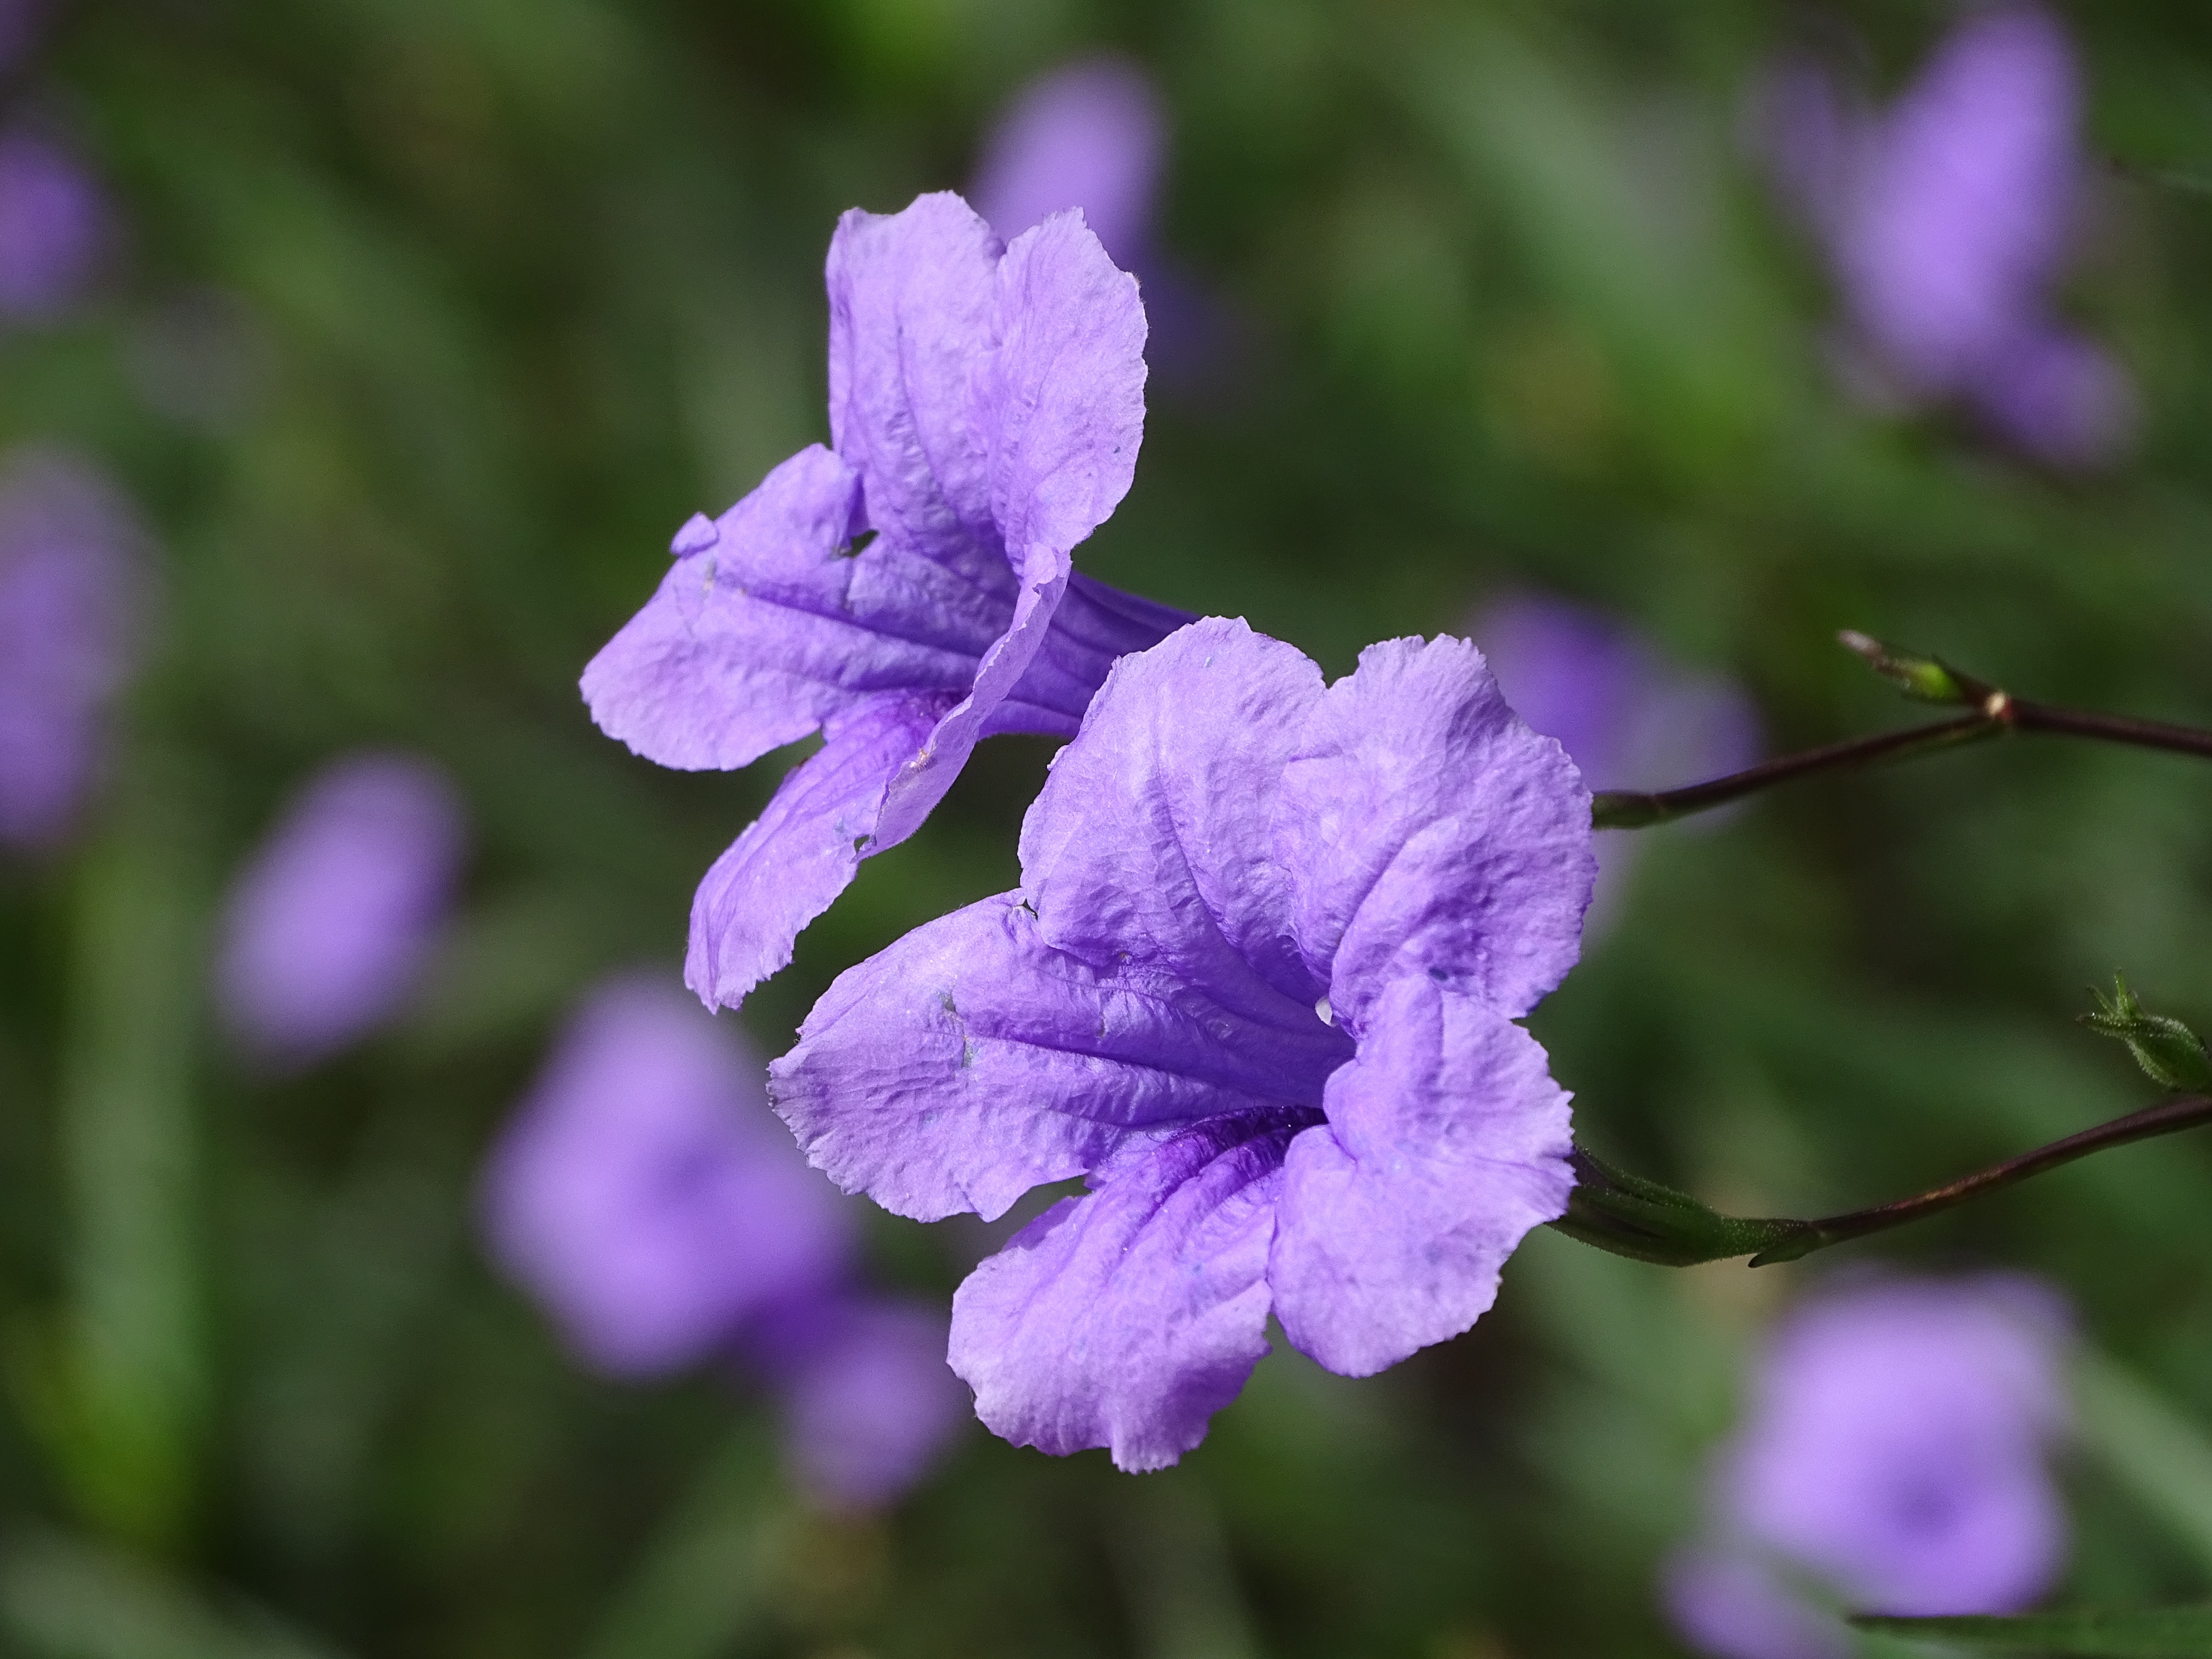
natural, flower, mexican petunia, plant, purple, petal, terrestrial plant, violet, magenta, flowering plant, annual plant, subshrub, grass, wildflower, herbaceous plant, plant stem, Acanthus family, twig, macro photography, four o clock family, pink family, Pedicel, violet family, groundcover, bellflower family, geraniales, morning glory, morning glory family, spiderwort, impatiens, lobelia